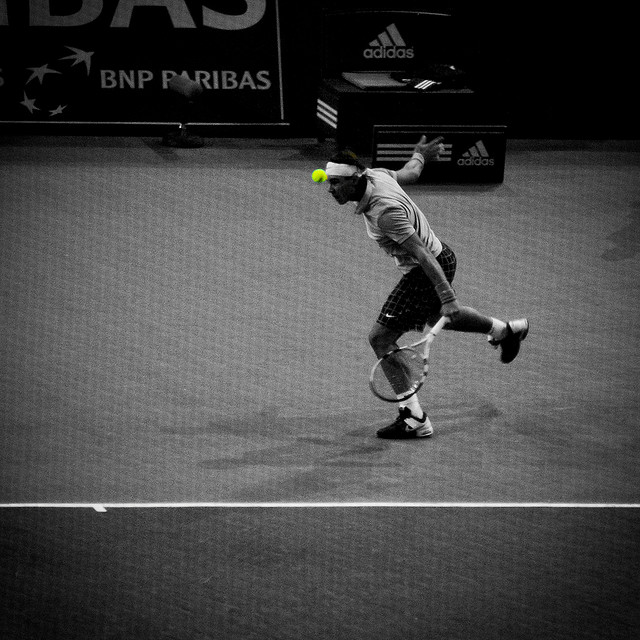
vận động viên tennis nam đang đỡ bóng tennis bằng vợt tennis